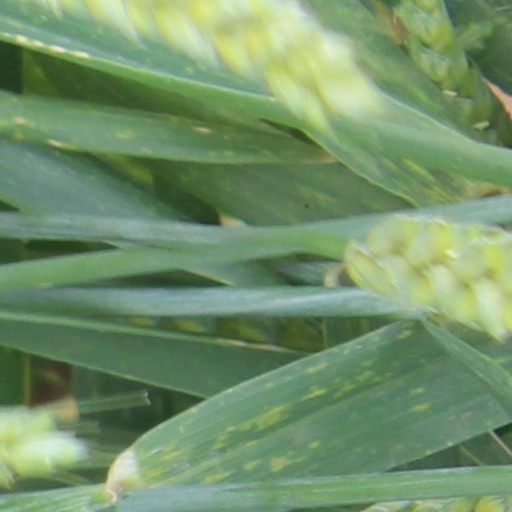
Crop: wheat